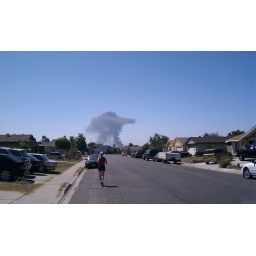
black cloud over Miramar